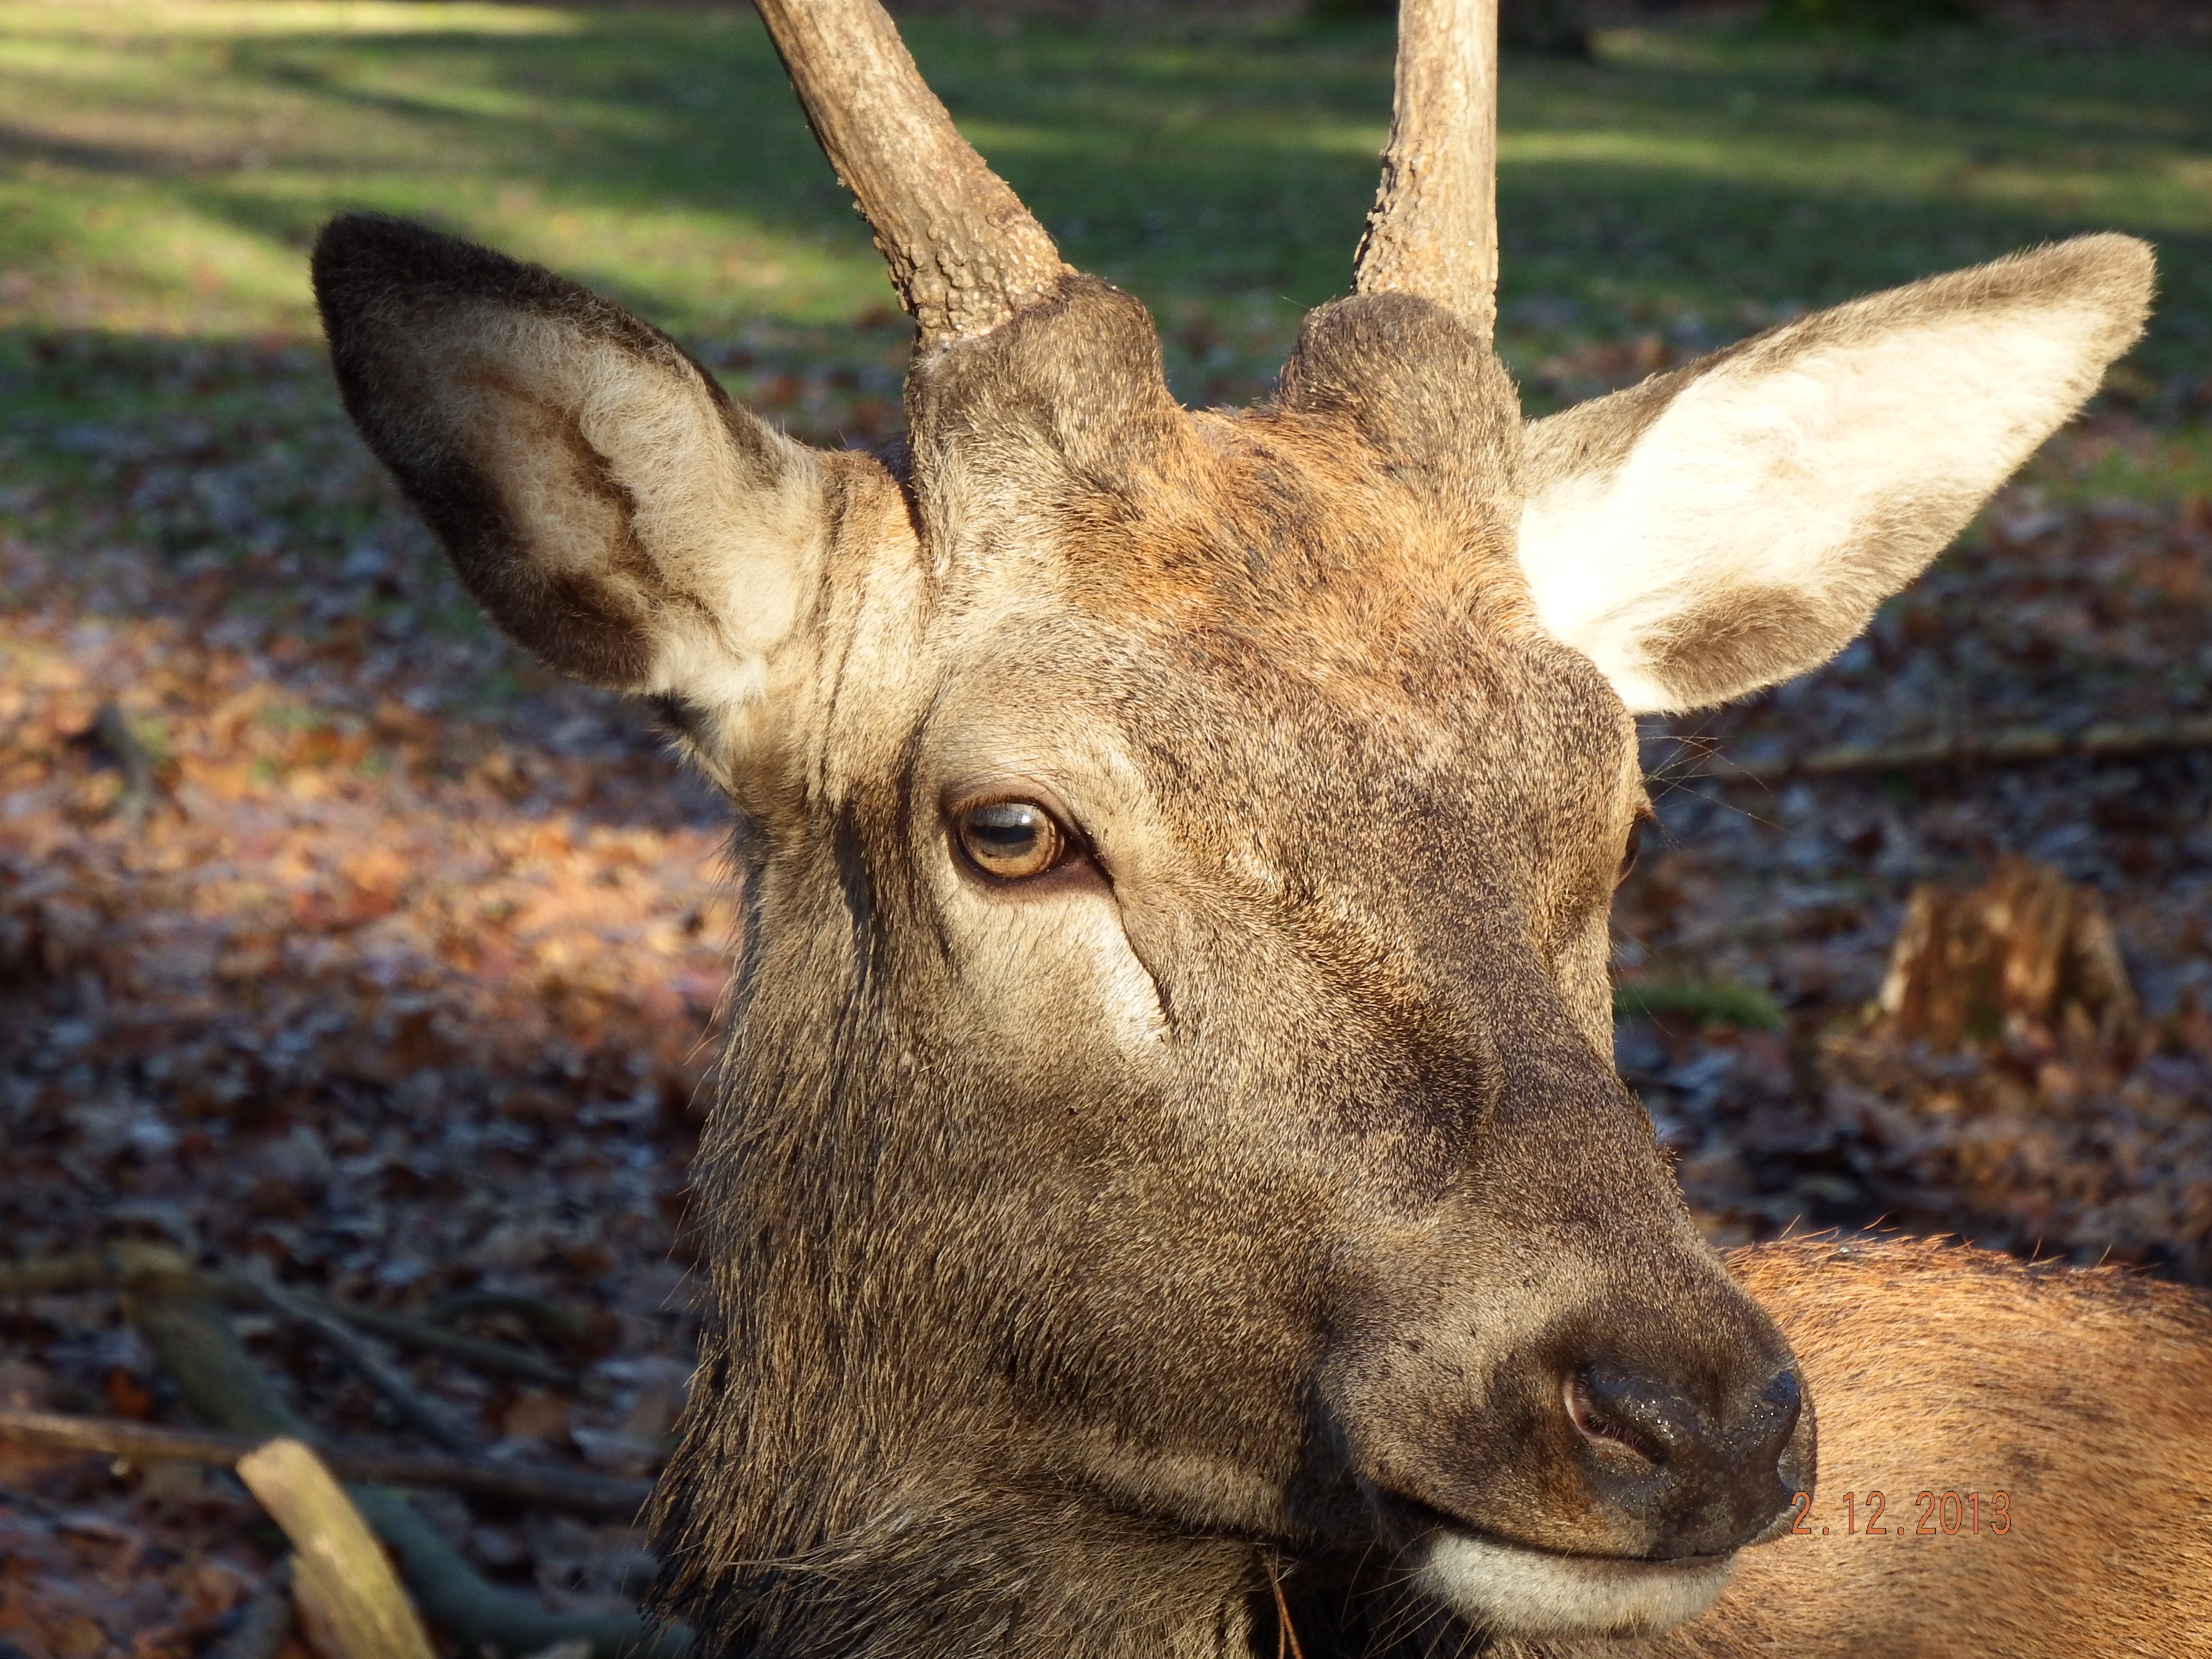
wildlife, deer, horn, mammal, fauna, antler, graze, forestry, vertebrate, hunting, red deer, wildlife park, white tailed deer, young deer, musk deer